Waldo Block

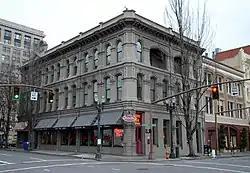
Seen from the southeast in 2018

The Waldo Block, located in downtown Portland, Oregon, is listed on the National Register of Historic Places.